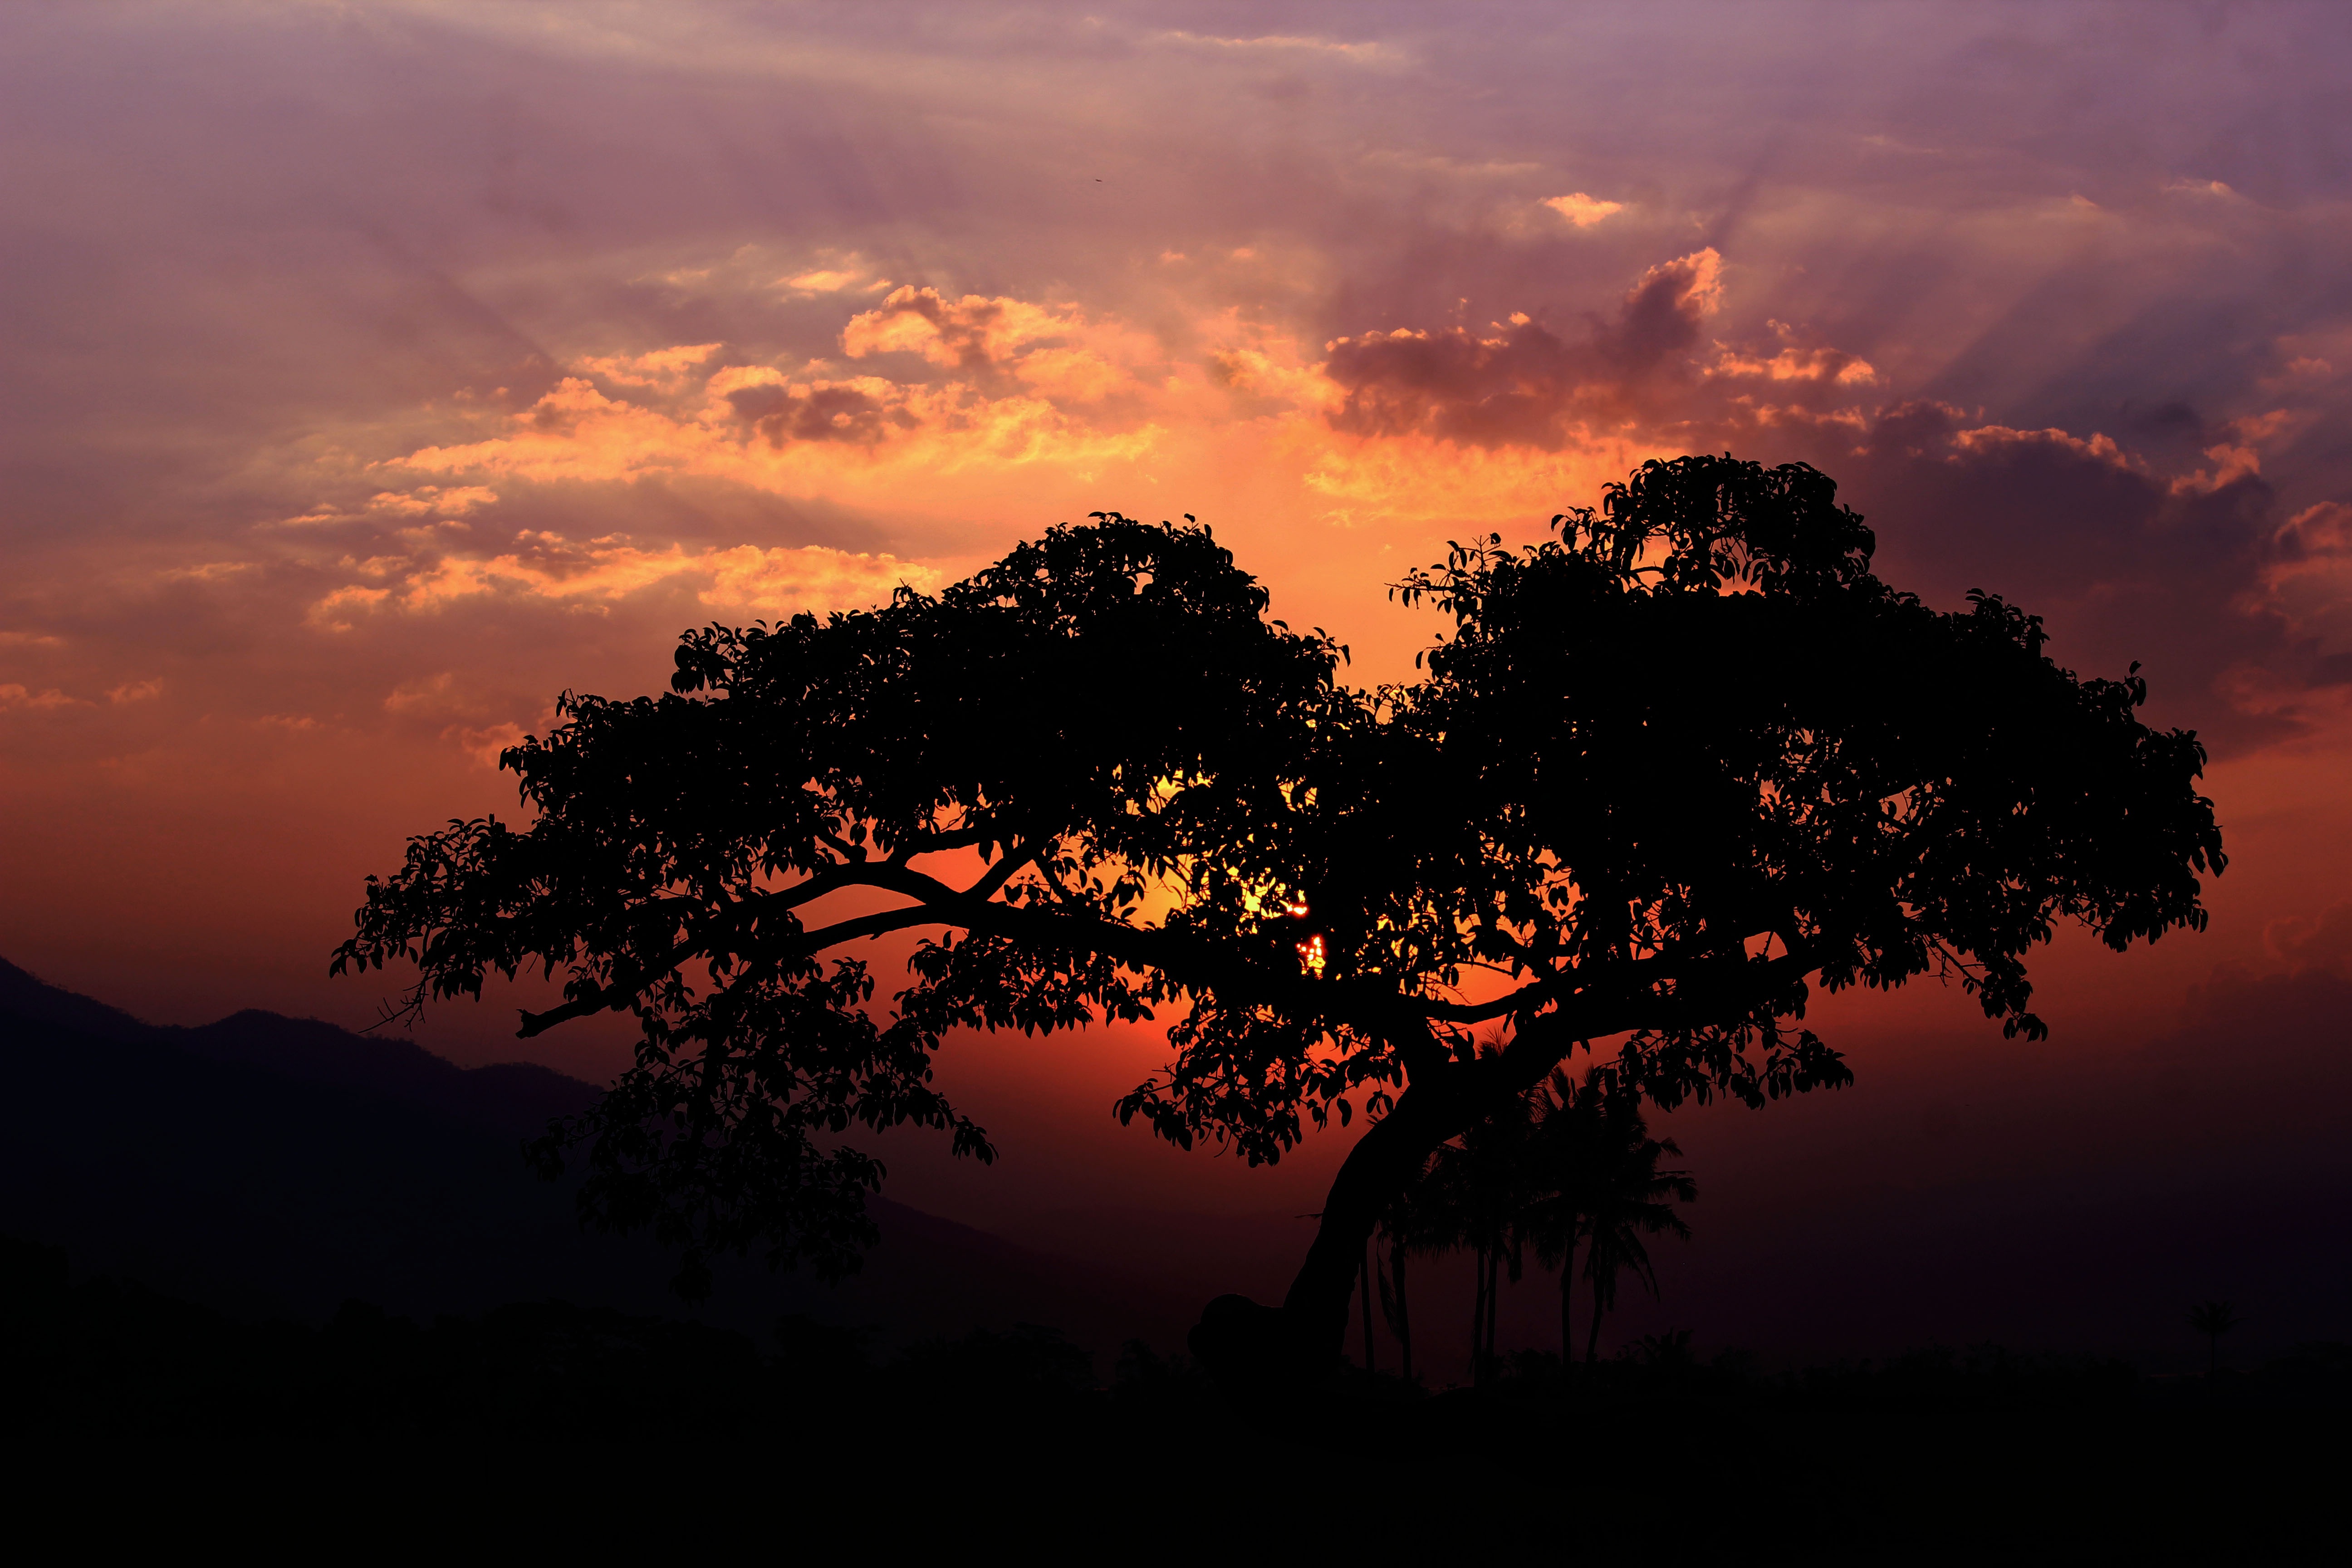
landscape, tree, nature, horizon, cloud, sky, sun, sunrise, sunset, field, sunlight, morning, dawn, atmosphere, summer, dusk, evening, savanna, ray of light, afterglow, orange sky, tree silhouette, atmospheric phenomenon, red sky at morning